Erase Errata

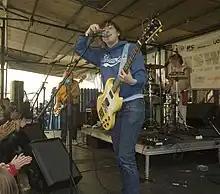
Erase Errata performing during Mess with Texas.

Erase Errata was a band from San Francisco, California.